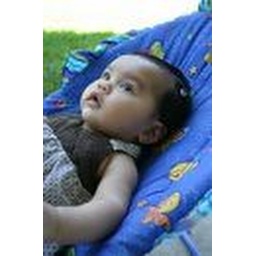
Baby Mya looks up at the clear blue sky above her house in the front yard.